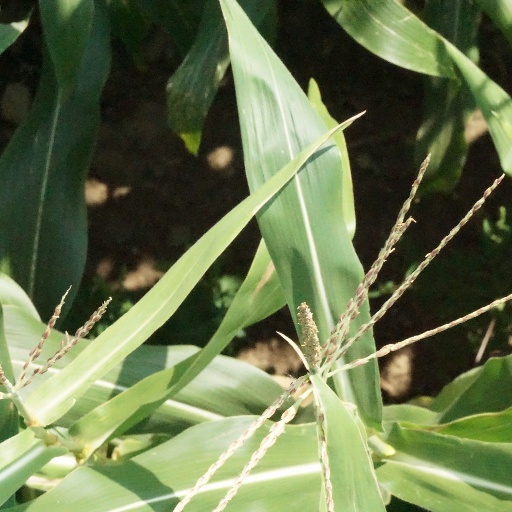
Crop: maize; corn